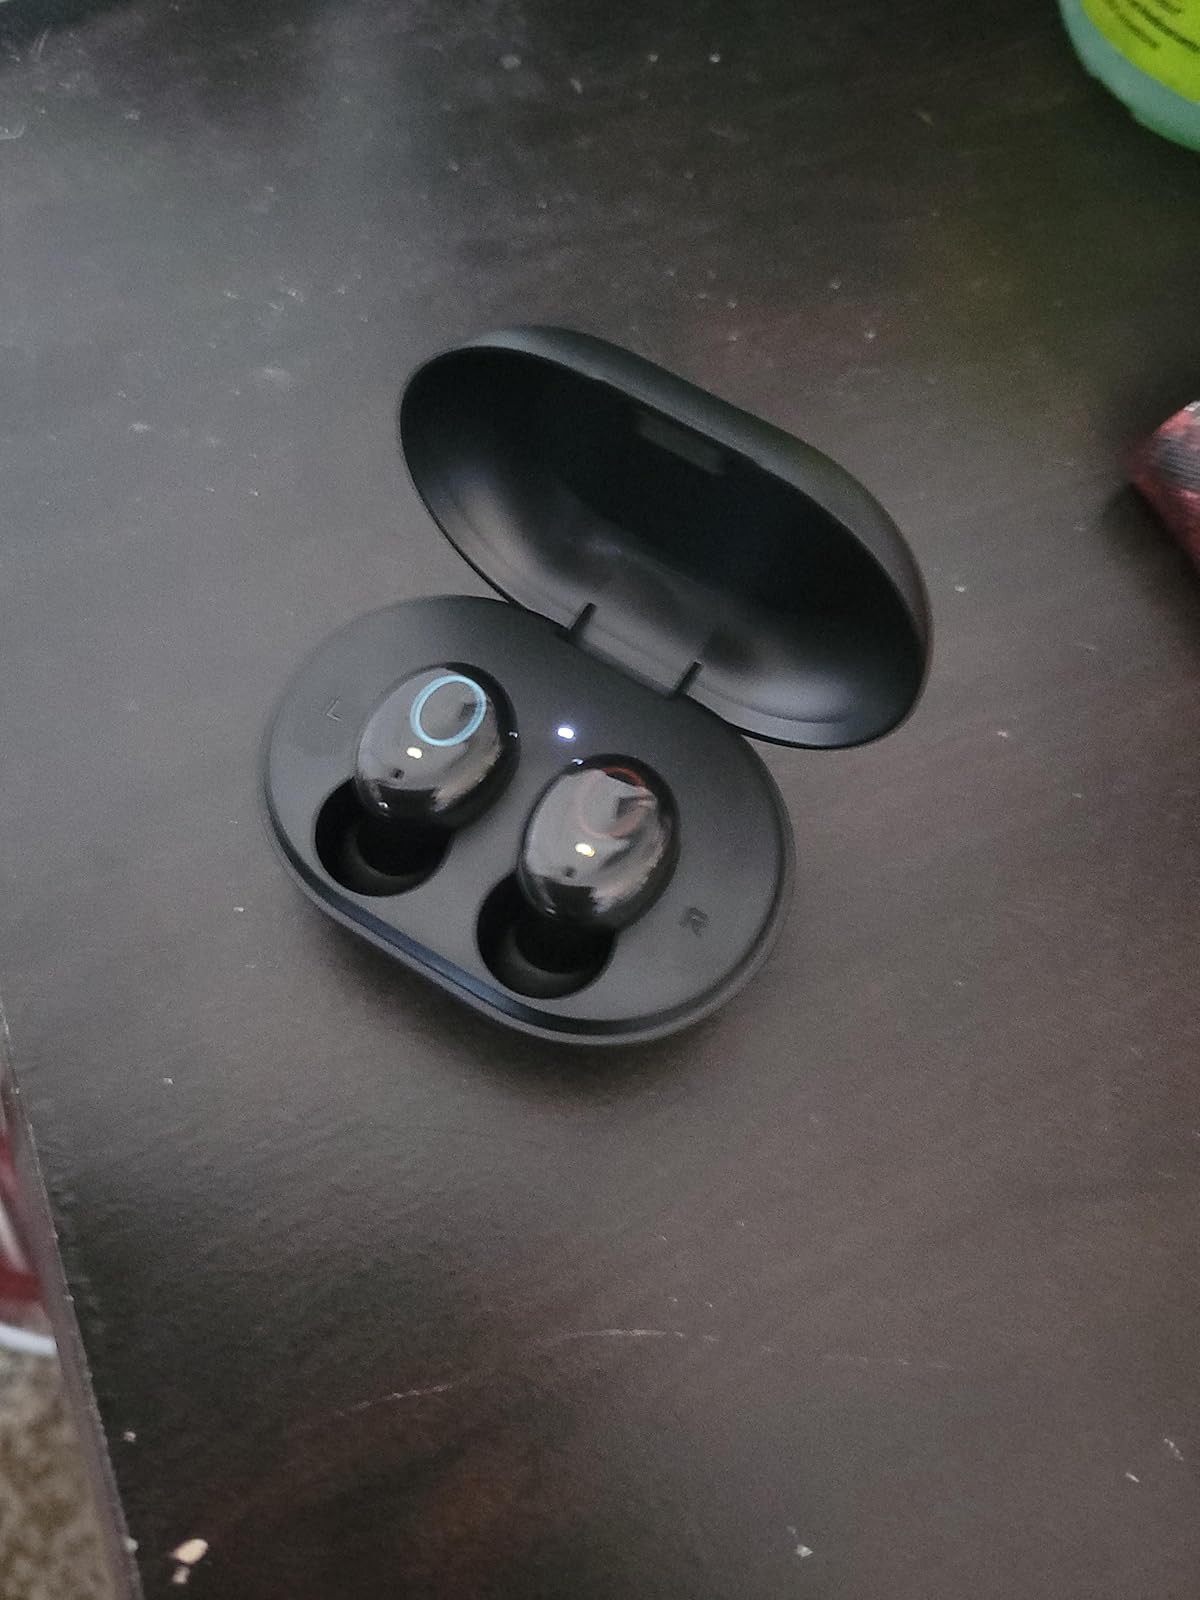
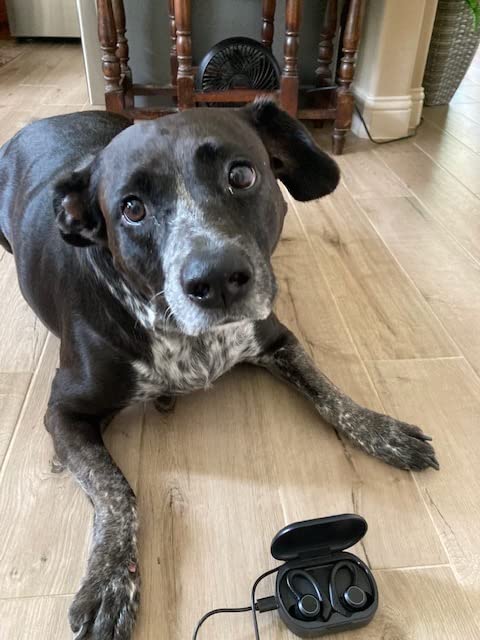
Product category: earbuds
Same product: no